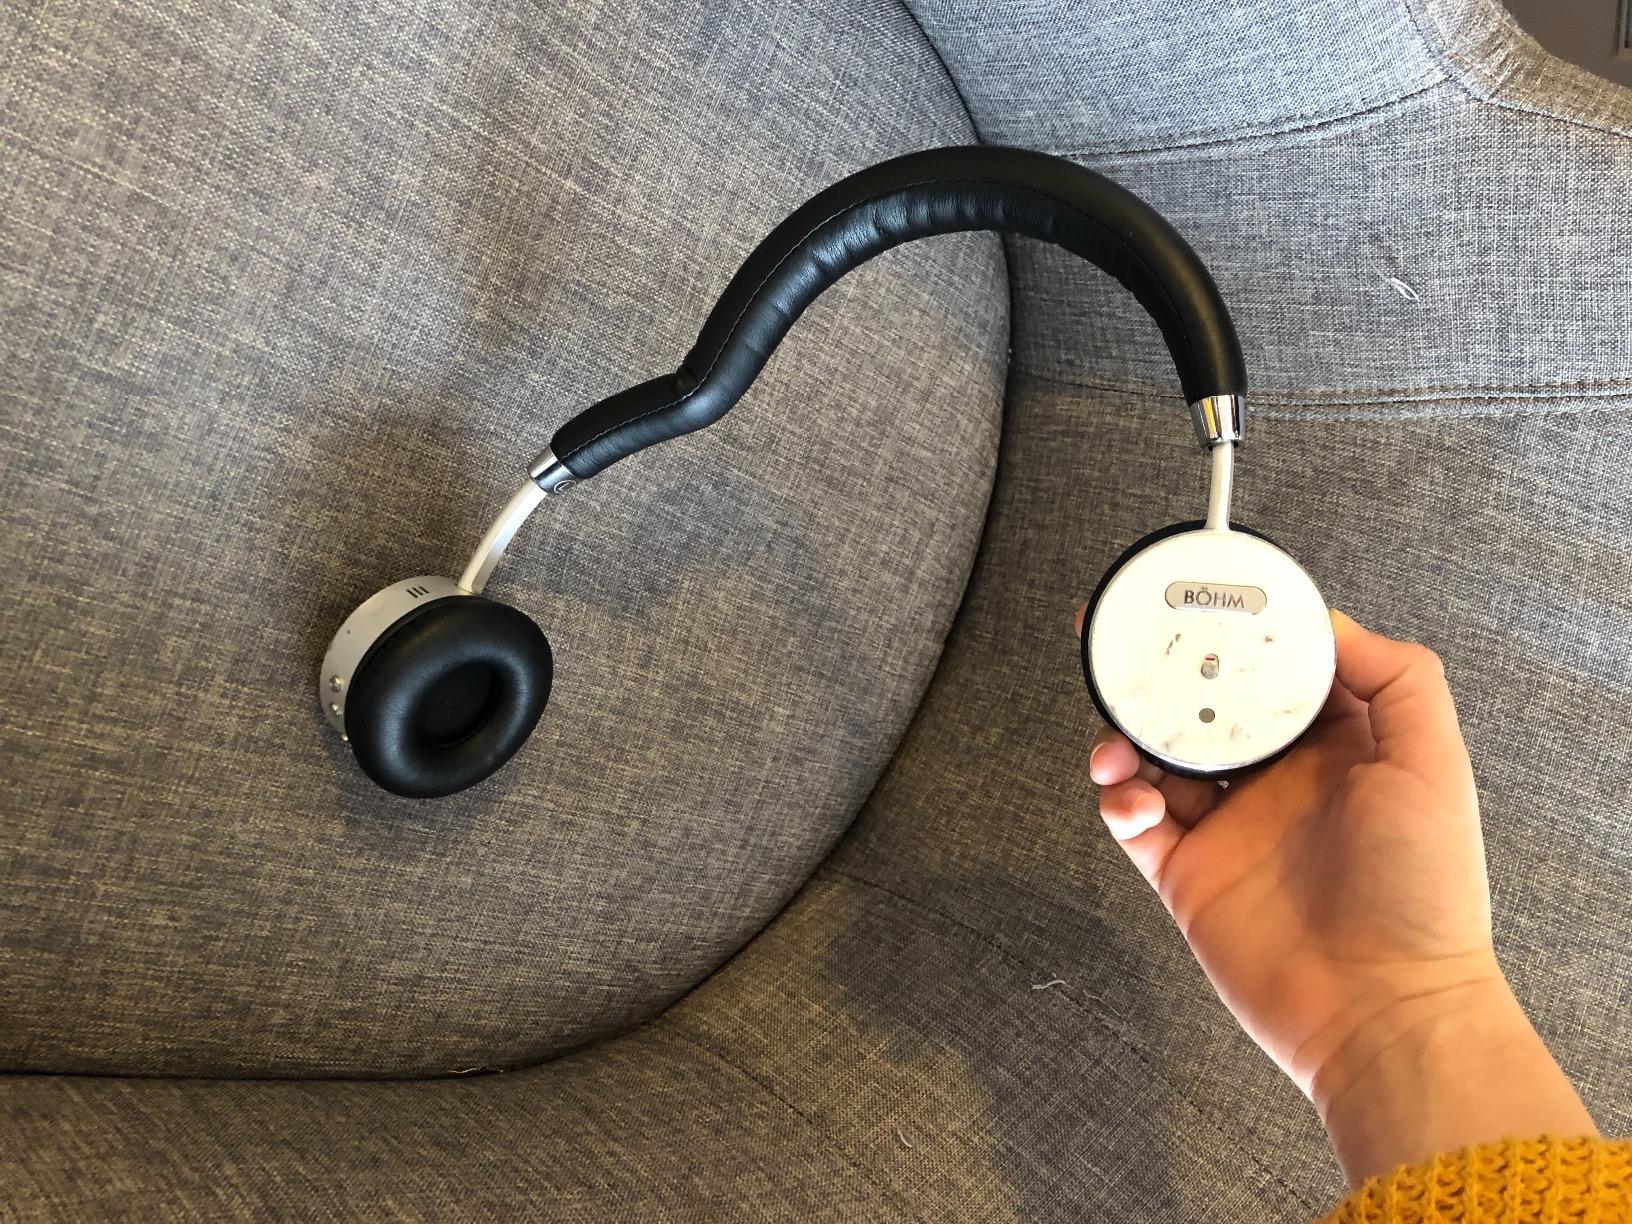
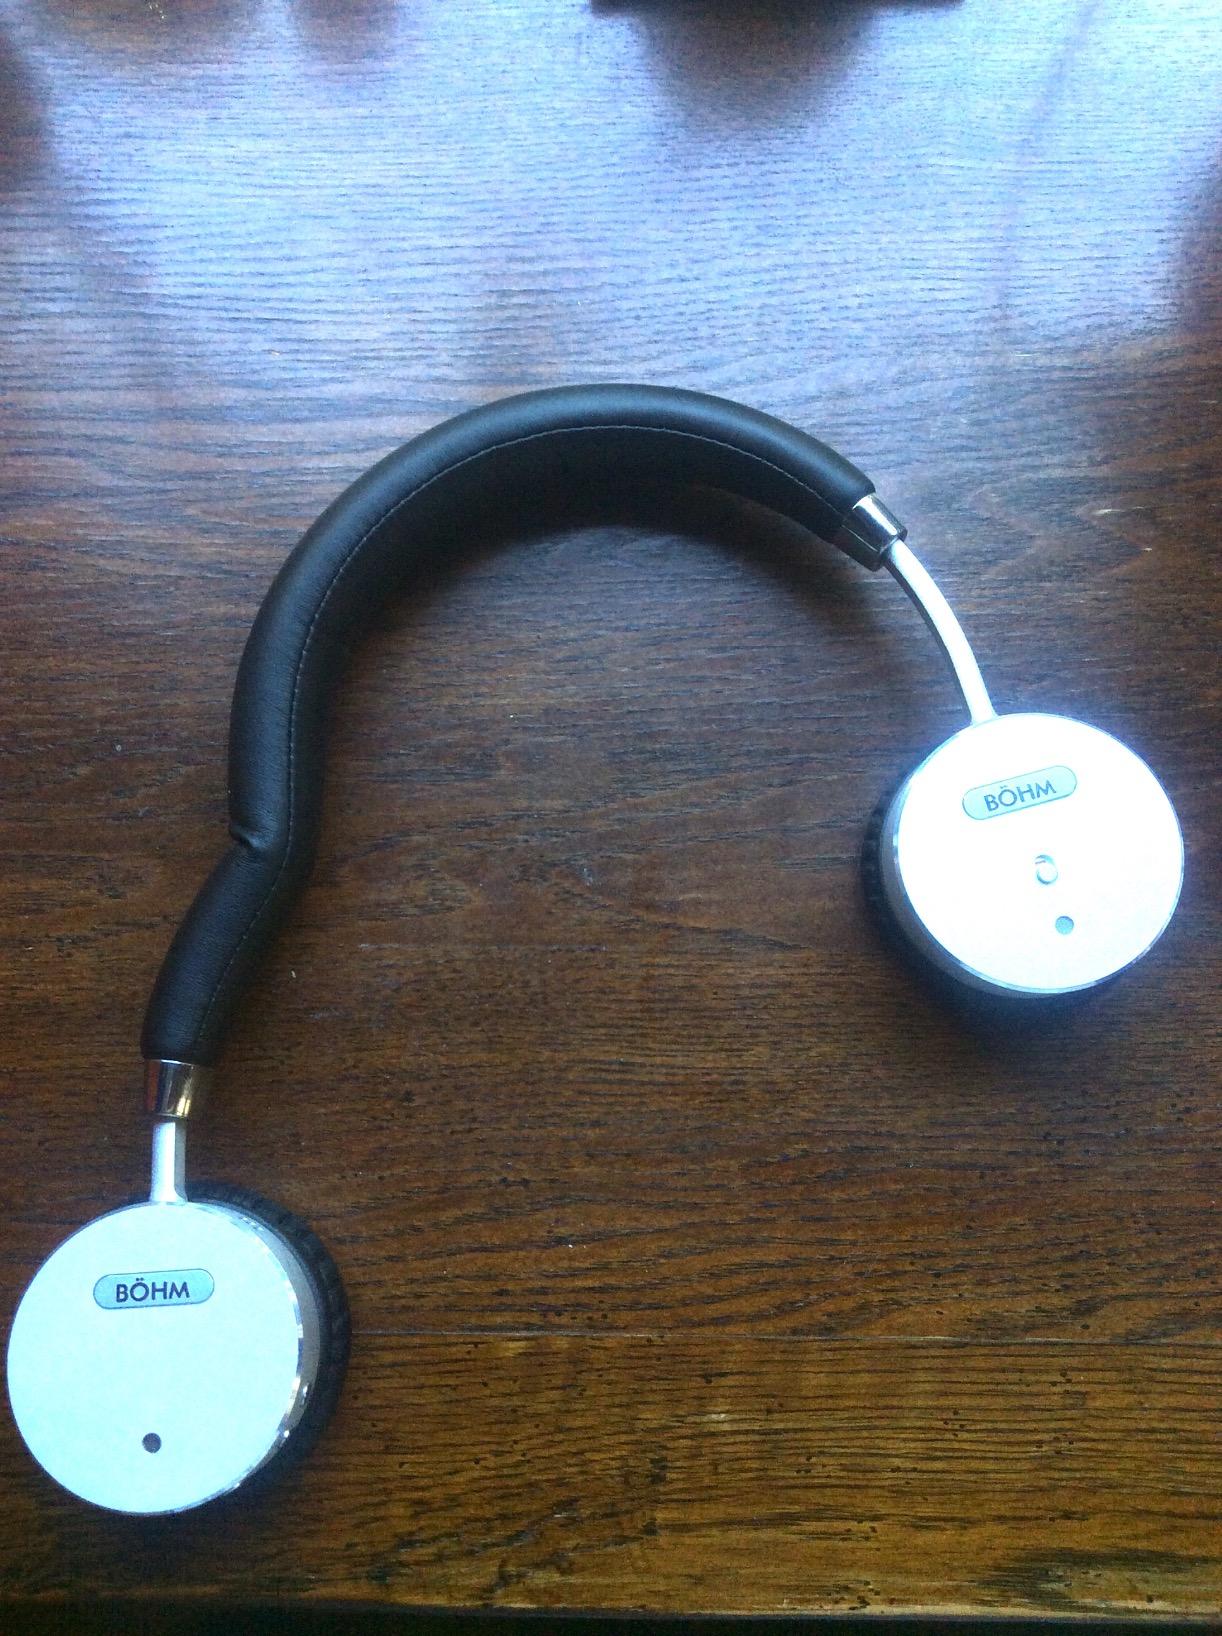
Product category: headphones
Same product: yes